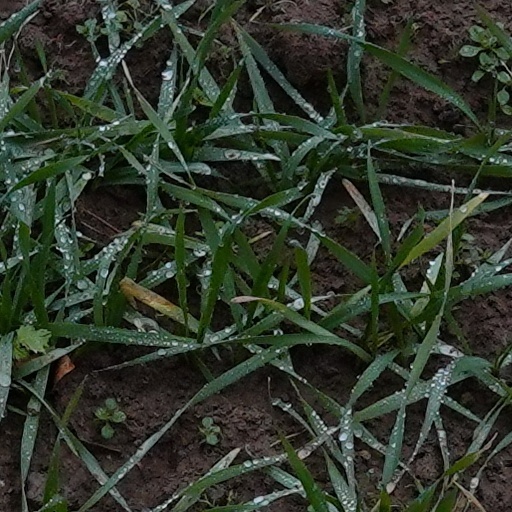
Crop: wheat